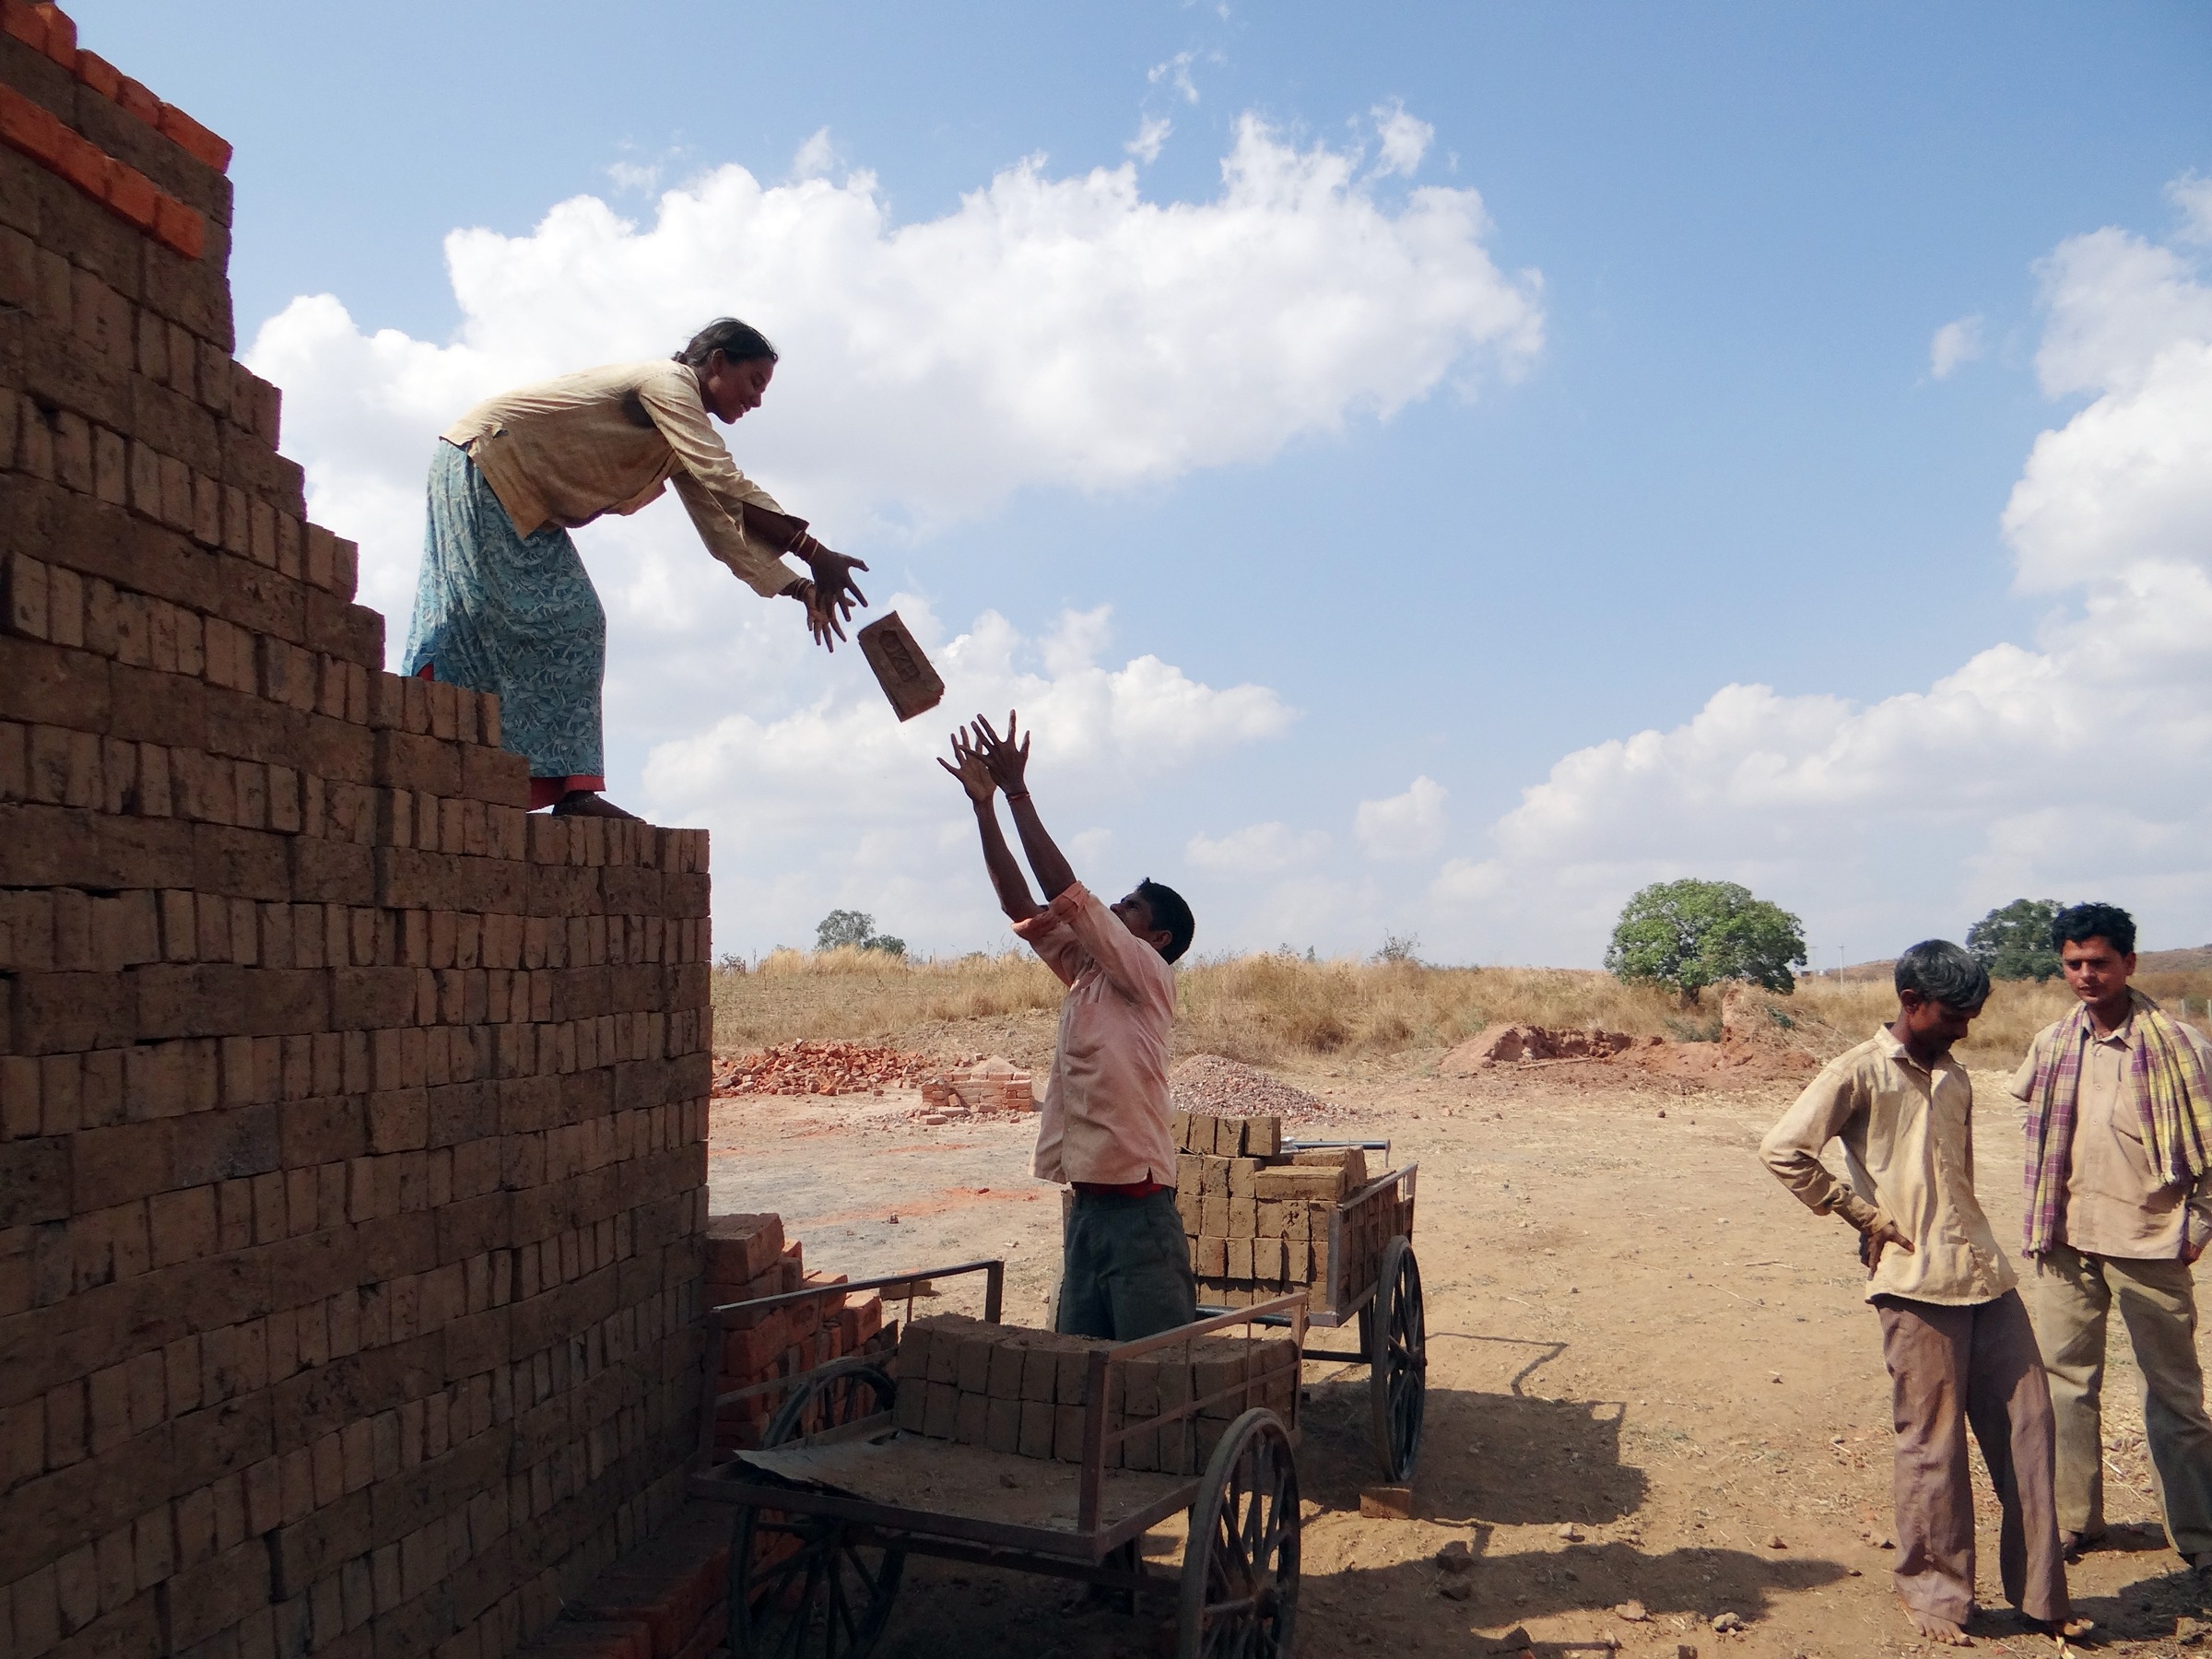
work, landscape, tree, sand, cloud, architecture, sky, stone, construction, vehicle, soil, stack, tourism, brick, dharwad, laying, construction site, engineering, build, india, site, brickwork, development, masonry, workers, laborer, construction work, country side, construction worker, constructing, brick kiln, brick laying, brick making, bricklaying